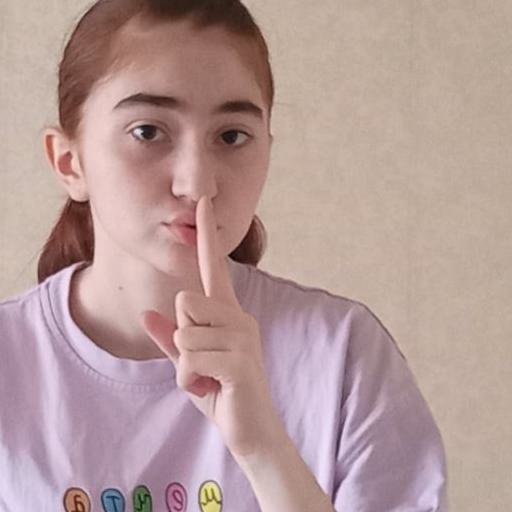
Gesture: mute